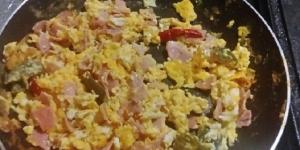
huevos revueltos picantes